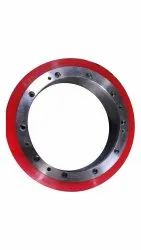
Label: Wheel_Assembly